Marc Barthel

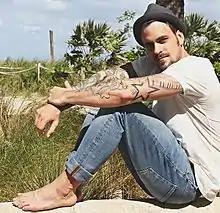
Marc Barthel in Miami on 2016

Marc Ulrich Barthel (born October 4, 1989) known mononymously as Jesse D'Lane, is a singer, actor, songwriter and dubbing actor from Berlin, Germany. He was one of the lead and former members of a German boy band named , which slightly looks like US5.